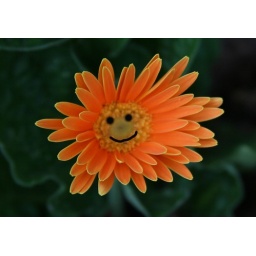
here's a gerber daisy that is in my backyard, I love the orange color!